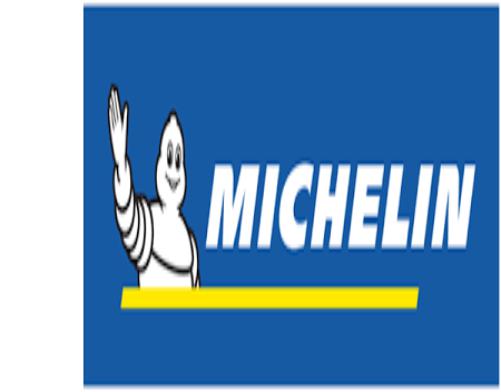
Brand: michelin
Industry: Others